Buddhism in the West

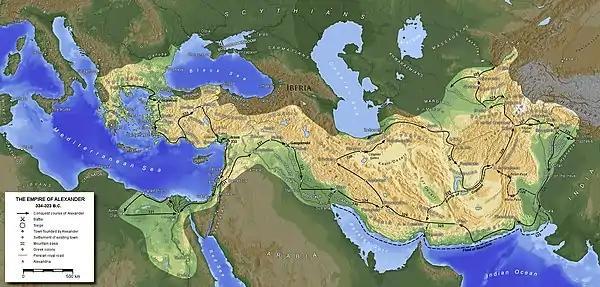
Map of Alexander the Great's empire and the route he and Pyrrho took to India

Alexander the Great's court on his conquest of India included the philosopher Pyrrho who created his philosophy, Pyrrhonism, with influence from the Buddhist three marks of existence.